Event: Nepal Earthquake
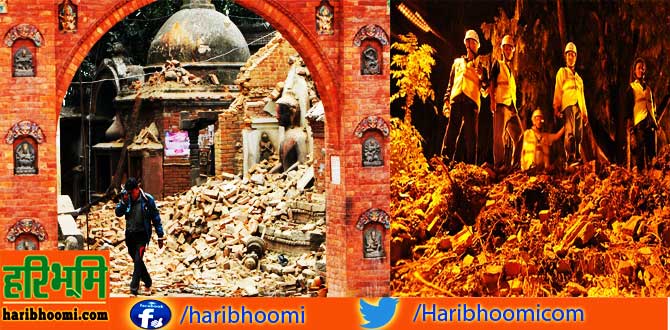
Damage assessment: damage